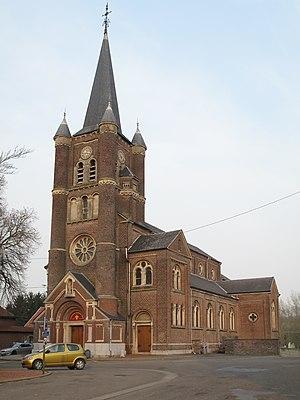
Eben-Emael est une section de la commune belge de Bassenge située en Région wallonne dans la province de Liège.